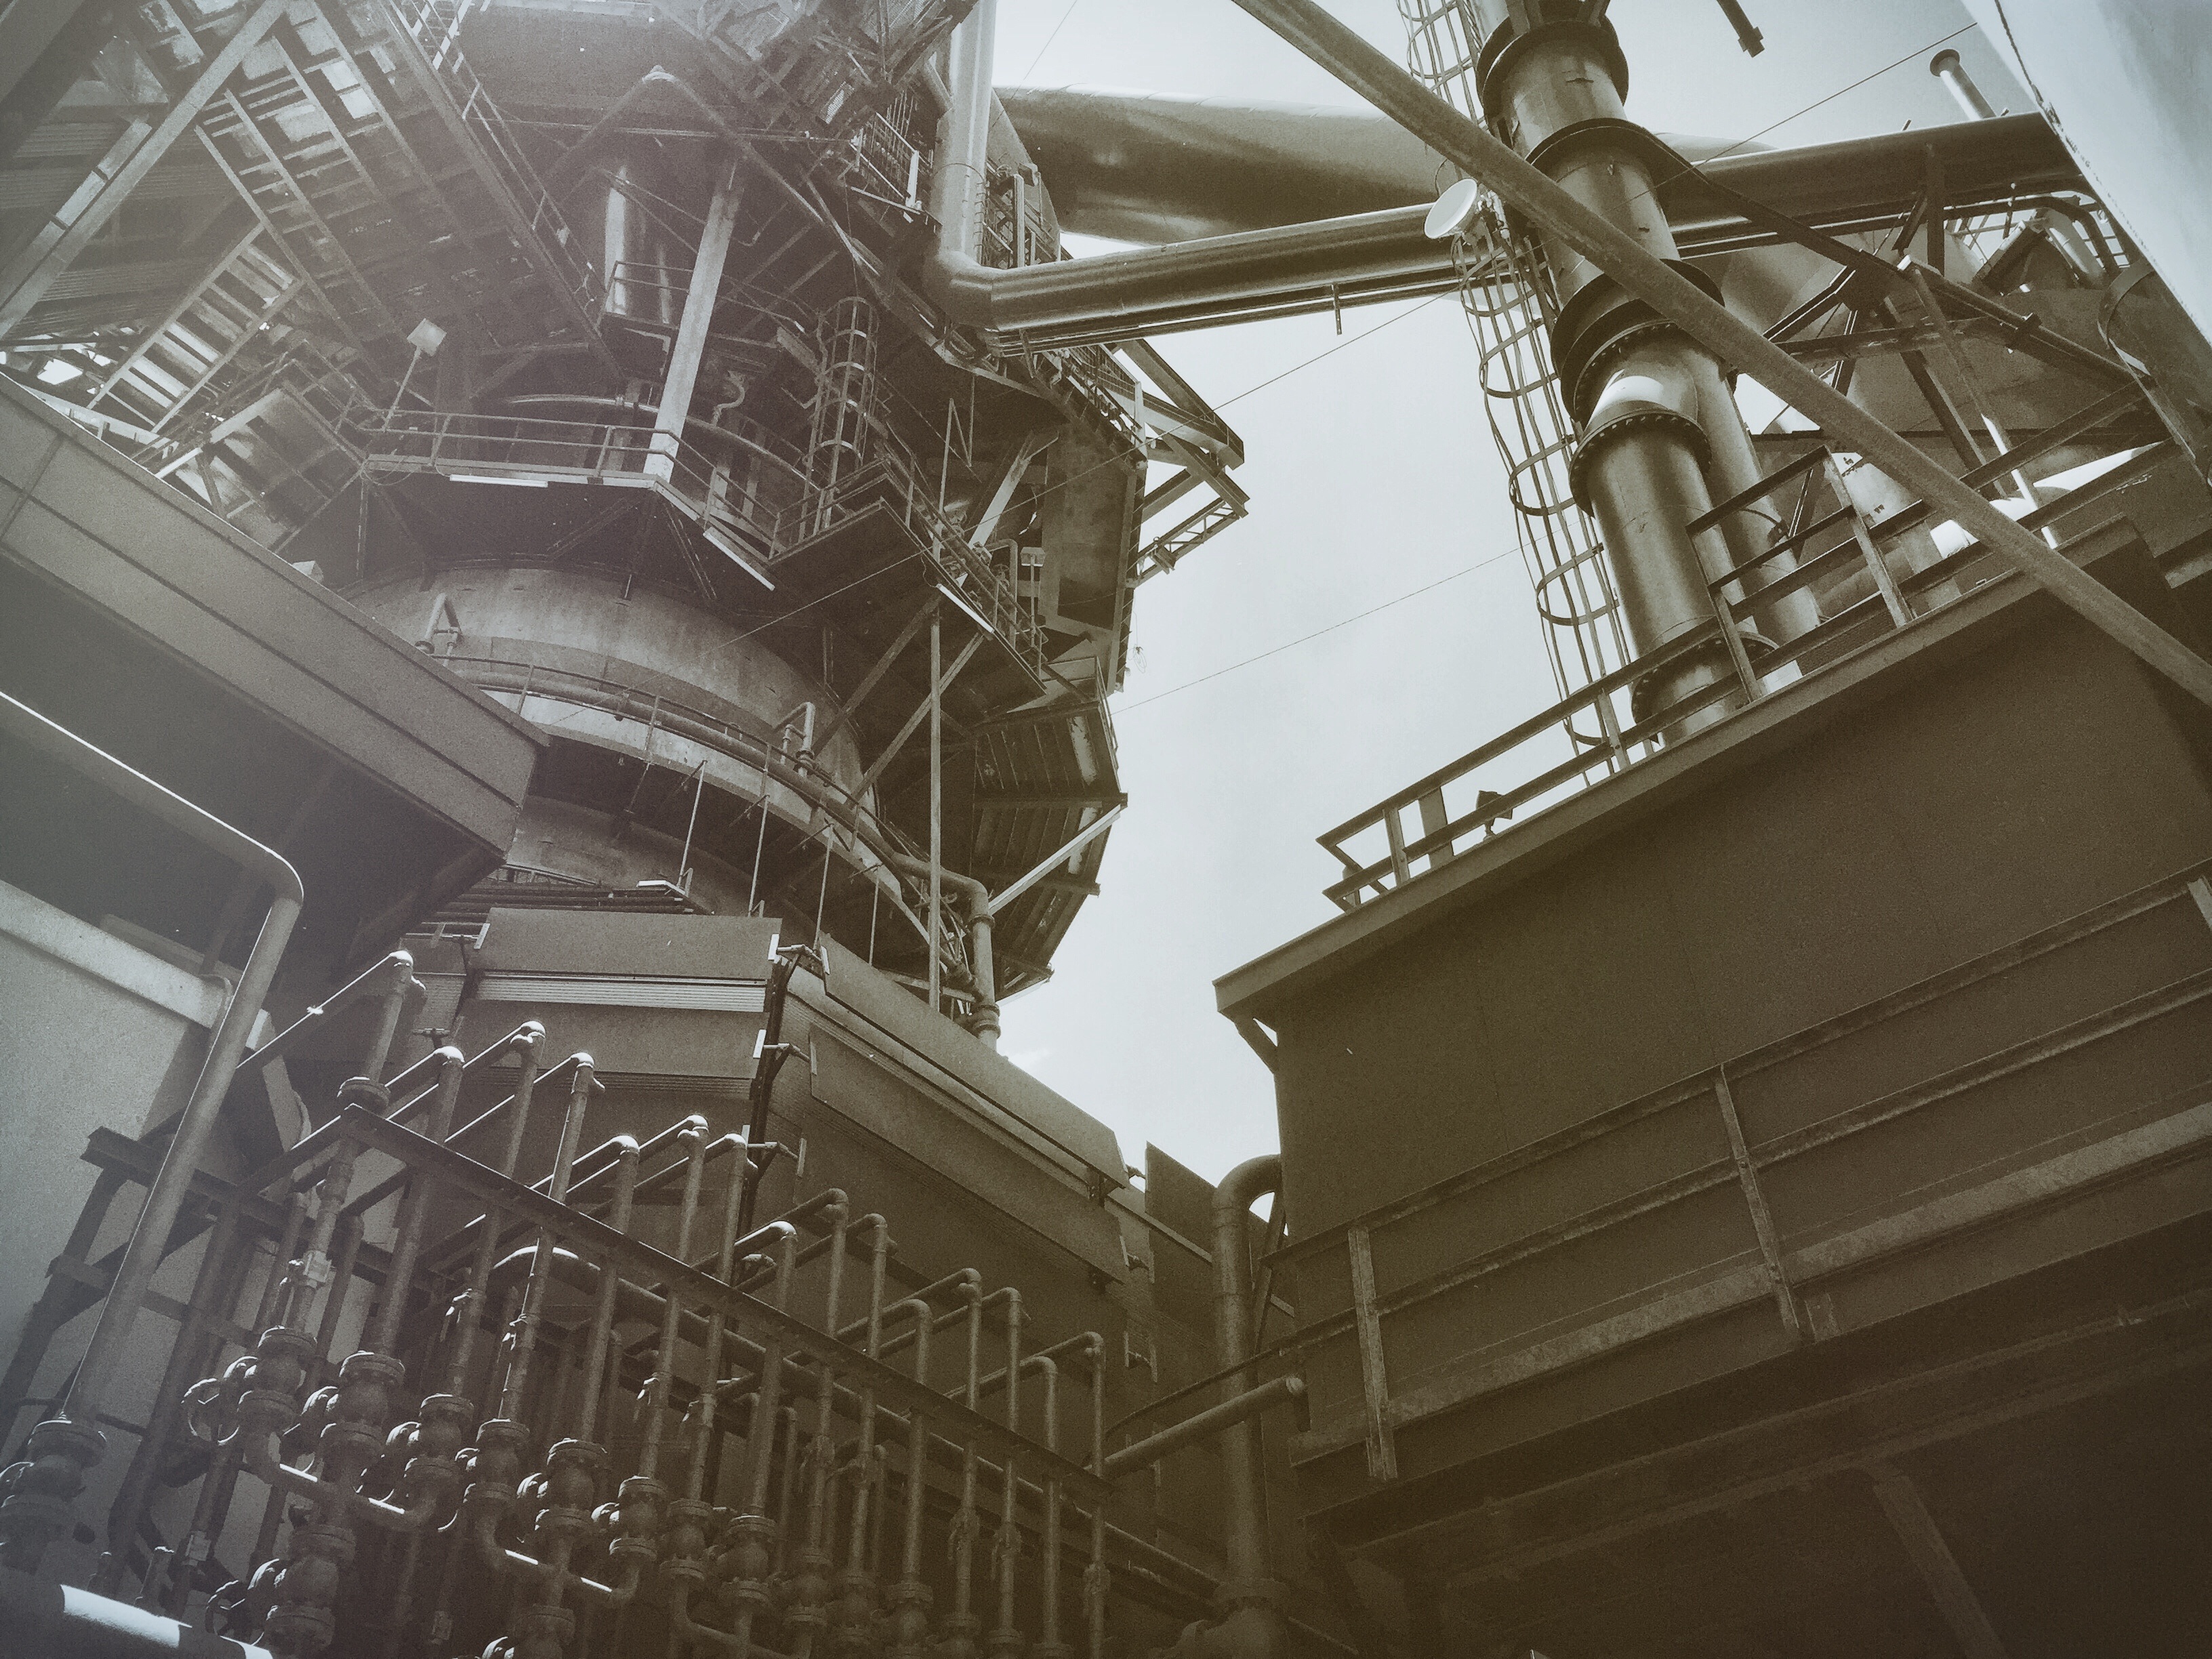
black and white, architecture, skyscraper, cityscape, steel, construction, industrial, factory, industry, business, energy, power, pipes, production, pollution, fuel, metropolis, urban area, low angle photography